Michael Aničić

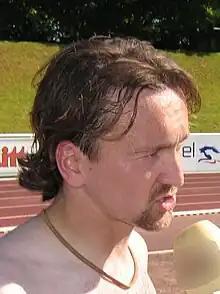
Aničić in 2004

Michael Aničić (born 18 October 1974) is a German former professional footballer who played as a midfielder.